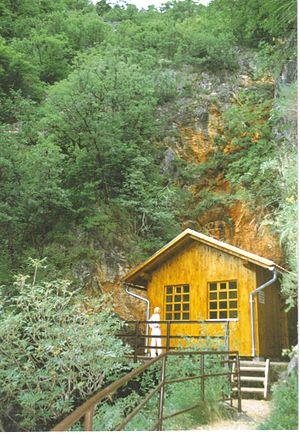
La Titova Pecina actuellement
Drvar est une ville et une municipalité de Bosnie-Herzégovine située dans le canton 10 et dans la Fédération de Bosnie-et-Herzégovine. Selon les premiers résultats du recensement bosnien de 2013, la ville intra muros compte 3 964 habitants et la municipalité 7 506.